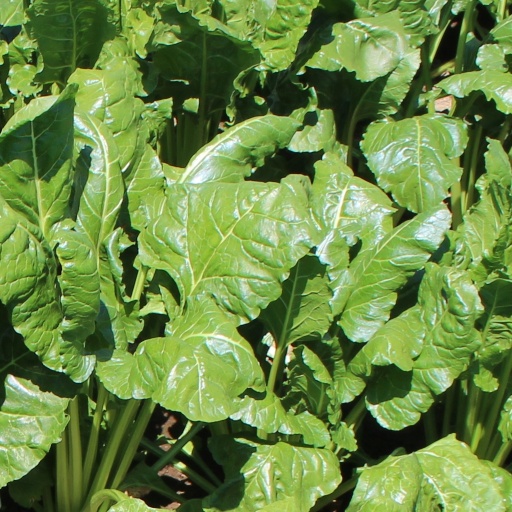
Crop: sugar beet